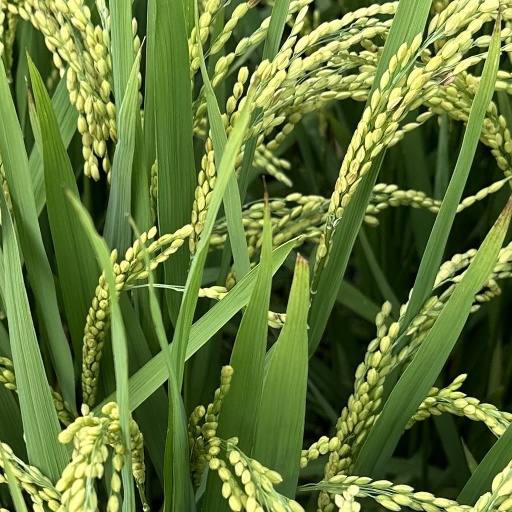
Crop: rice